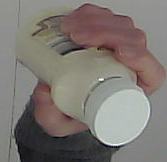
Product: heinz_mayo